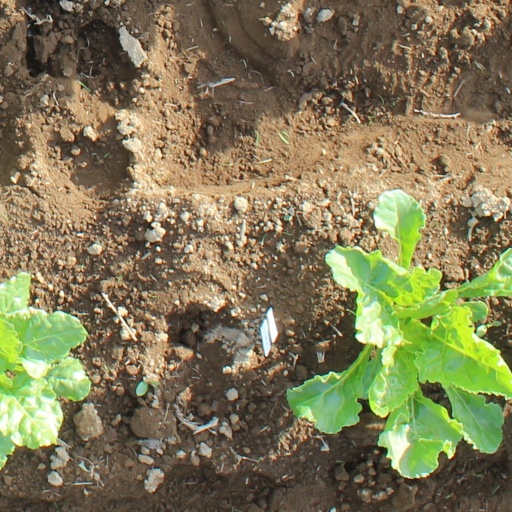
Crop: sugar beet